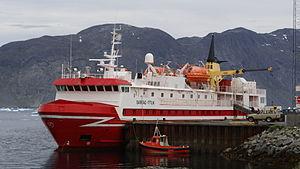
Le fjord de Tunulliarfik, anciennement orthographié Tunugdliarfik, est un fjord situé près de Qaqortoq dans le sud du Groenland.